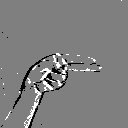
ASL letter: h